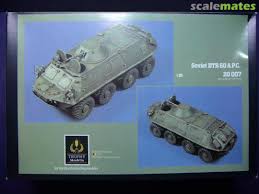
Label: BTR